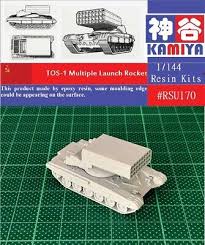
Label: TOS-1